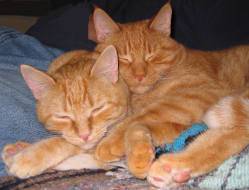
Label: cat